Camilla Alessio

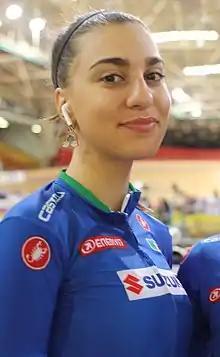
Alessio at the 2019 UCI Junior Track Cycling World Championships

Camilla Alessio (born 23 July 2001) is an Italian professional racing cyclist, who currently rides for UCI Women's Continental Team .